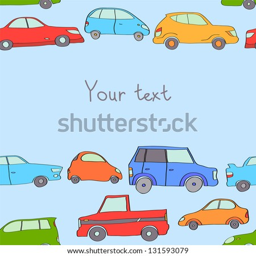
colorful cute cars on blue background with a place for your text .